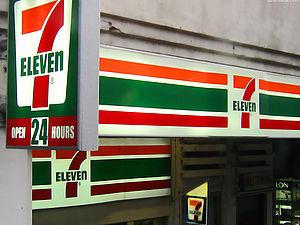
7-Eleven est une enseigne de commerces de proximité implantée essentiellement en Asie et en Amérique du Nord ainsi qu'en Australie et en Scandinavie. En 2007, elle était présente dans 18 pays et comptait plus de 32 000 points de vente, soit plus que toute autre enseigne. En Thaïlande comme à Singapour, en Corée du Sud, en Chine et au Japon, l'enseigne est ouverte à toute heure du jour et de la nuit.